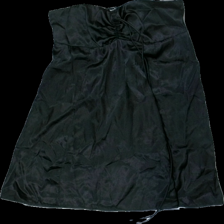
View: front
Type: Dress
Category: Ladies
Brand: Missing
Colors: Black
Material: 100% polyester
Cut: Regular
Season: All
Damage location: top center
Damage 2 location: middle center
Damage 3 location: bottom center
Price range: 50-100
Recommended usage: Reuse
Description: svart klänning